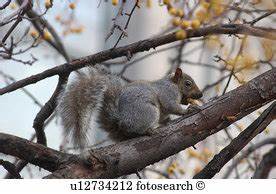
Label: scoiattolo